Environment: real
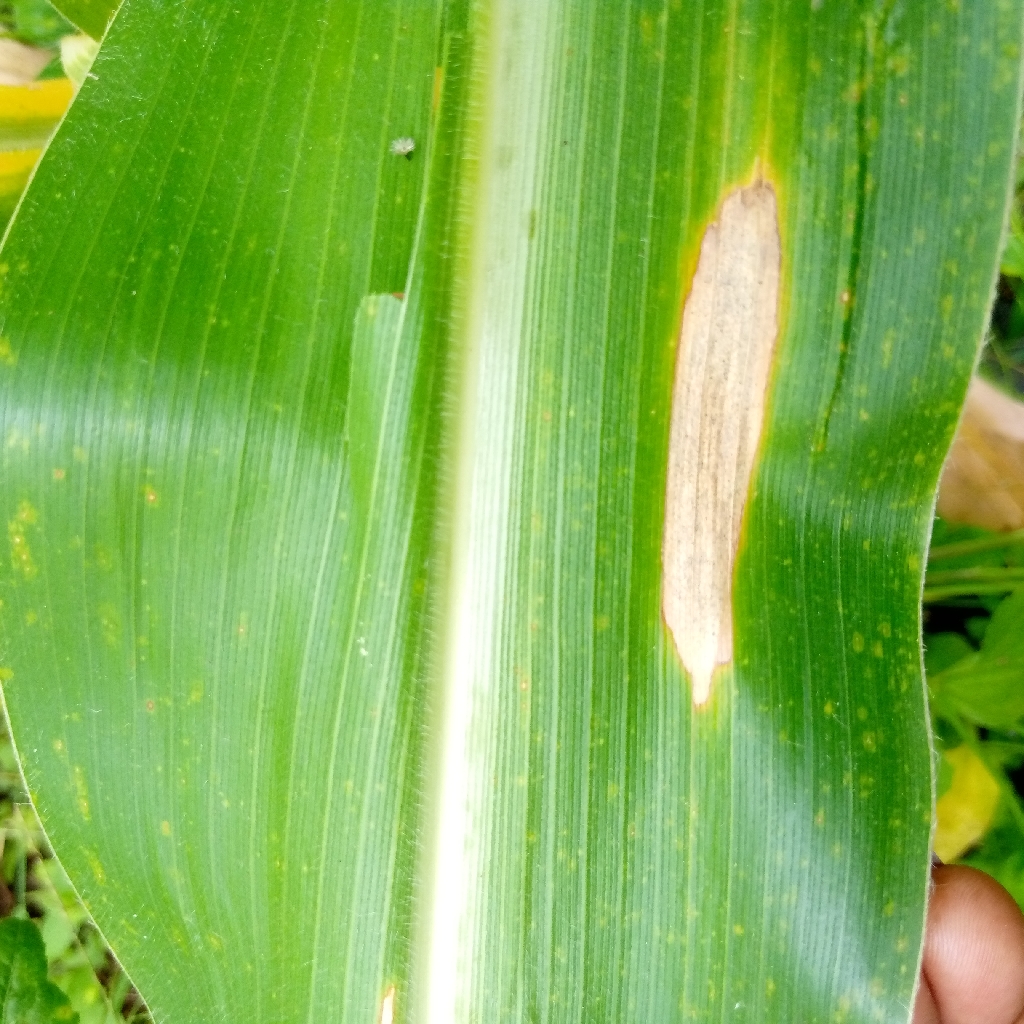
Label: northern_corn_leaf_blight